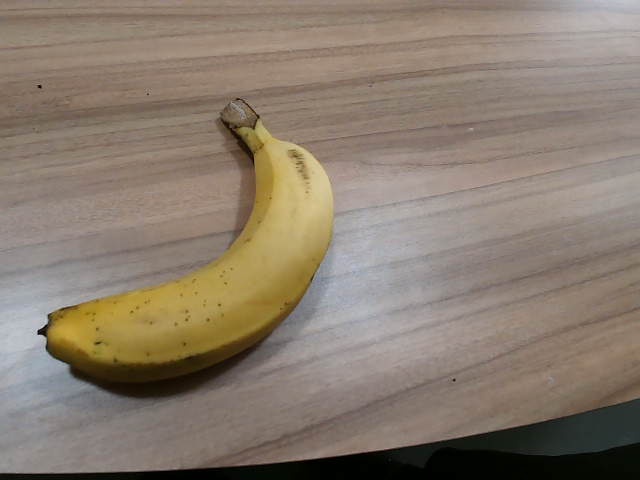
Label: Ripe_Banana